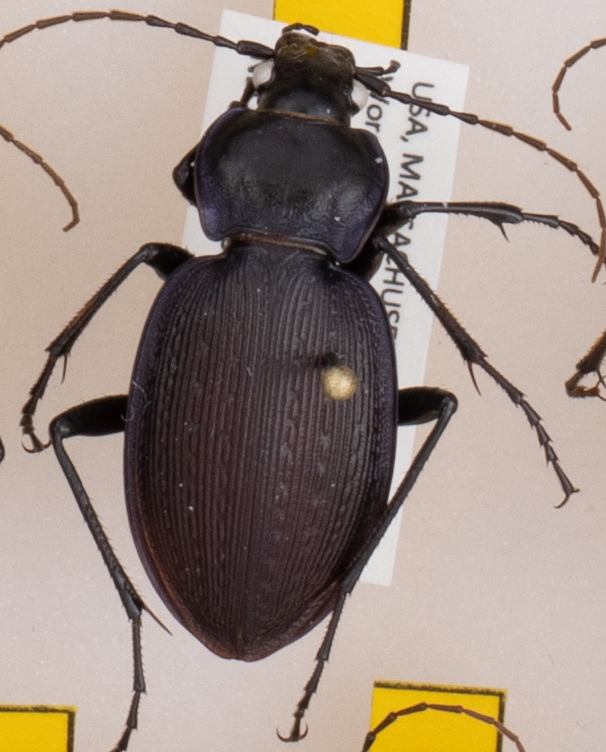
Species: Carabus goryi
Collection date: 2018-05-08
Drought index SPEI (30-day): -0.036
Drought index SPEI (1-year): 0.32
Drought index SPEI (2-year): -0.8